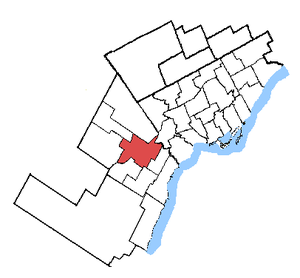
Mississauga—Brampton-Sud est une ancienne circonscription électorale fédérale et provinciale de l'Ontario.
Mississauga—Brampton-Sud est une circonscription provinciale de l'Ontario représentée à l'Assemblée législative de l'Ontario depuis 2007.